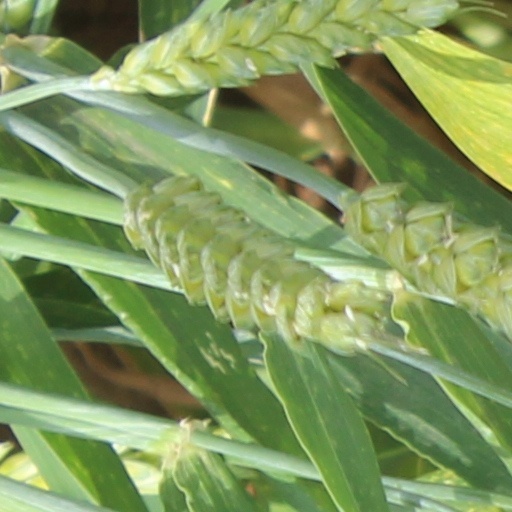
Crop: wheat